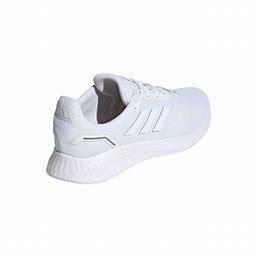
Brand: Adidas
Model: Runfalcon 2